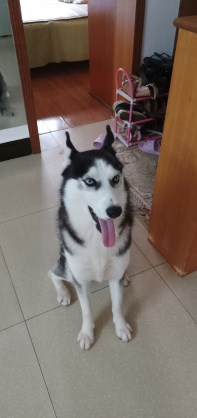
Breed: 1160-n000003-Siberian_husky